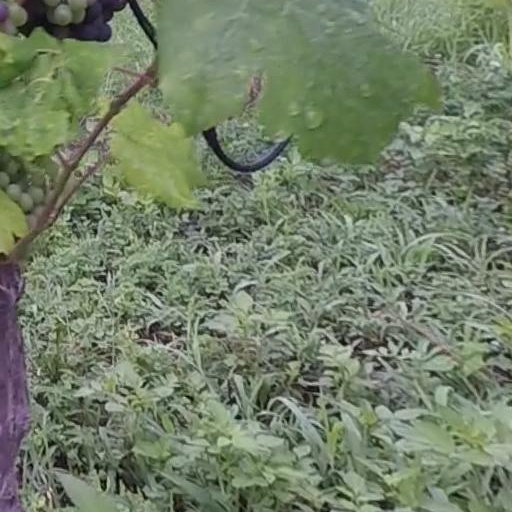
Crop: grape